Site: brandenburg
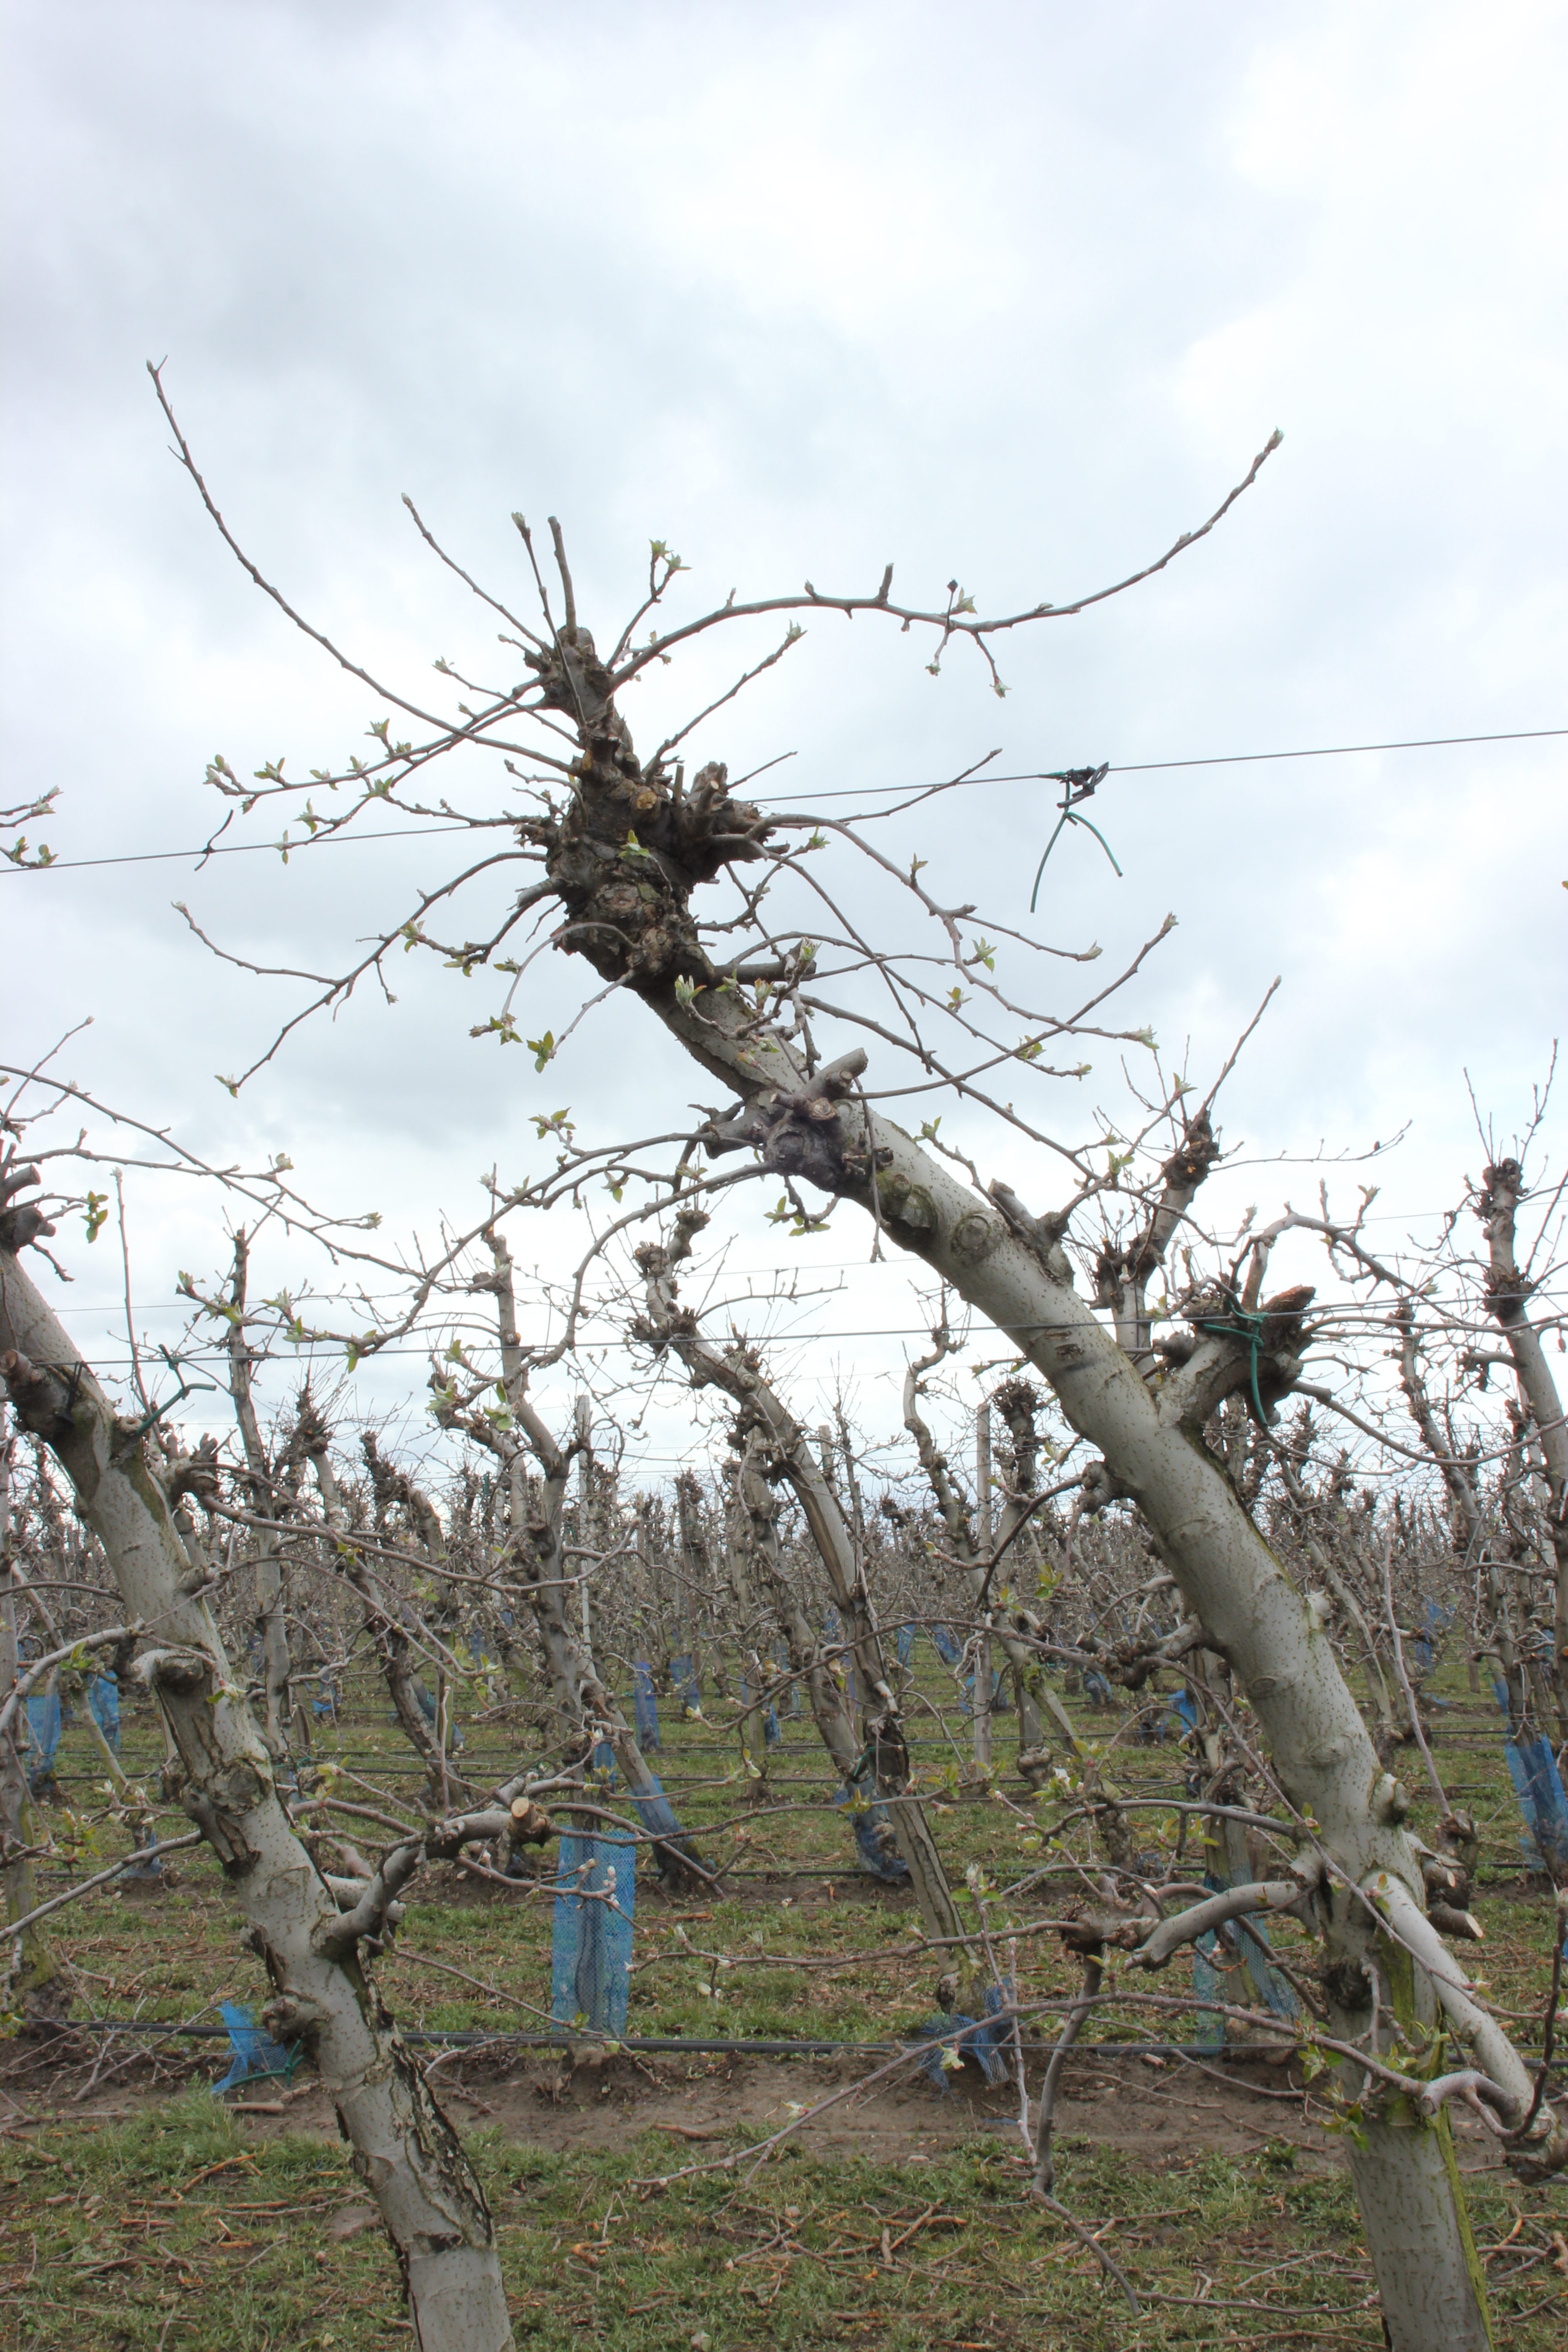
Growth stage (BBCH 55): Inflorescence emergence